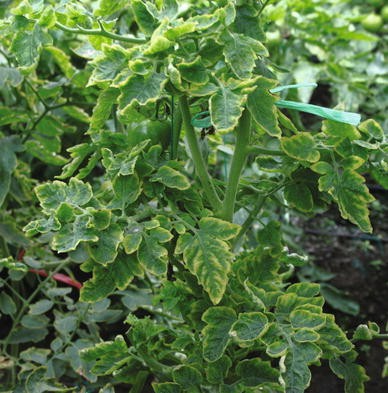
Plant: Tomato
Disease: tomato yellow leaf curl virus